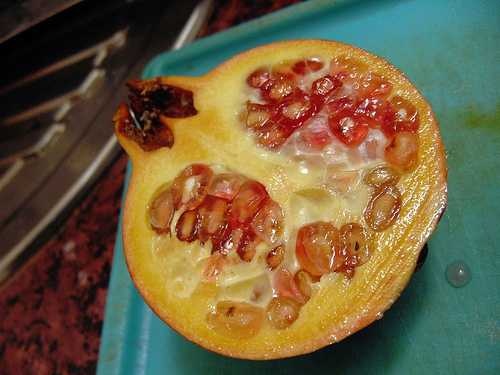
Label: Pomegranate